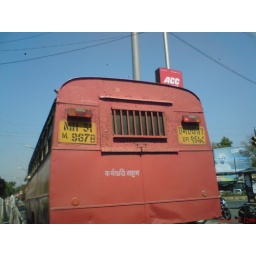
Old horse from CWN. Now a days used as a staff bus for the employees in CWN.